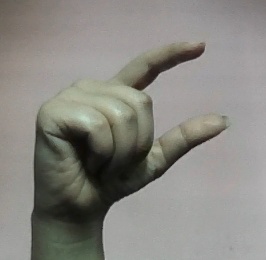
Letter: dal